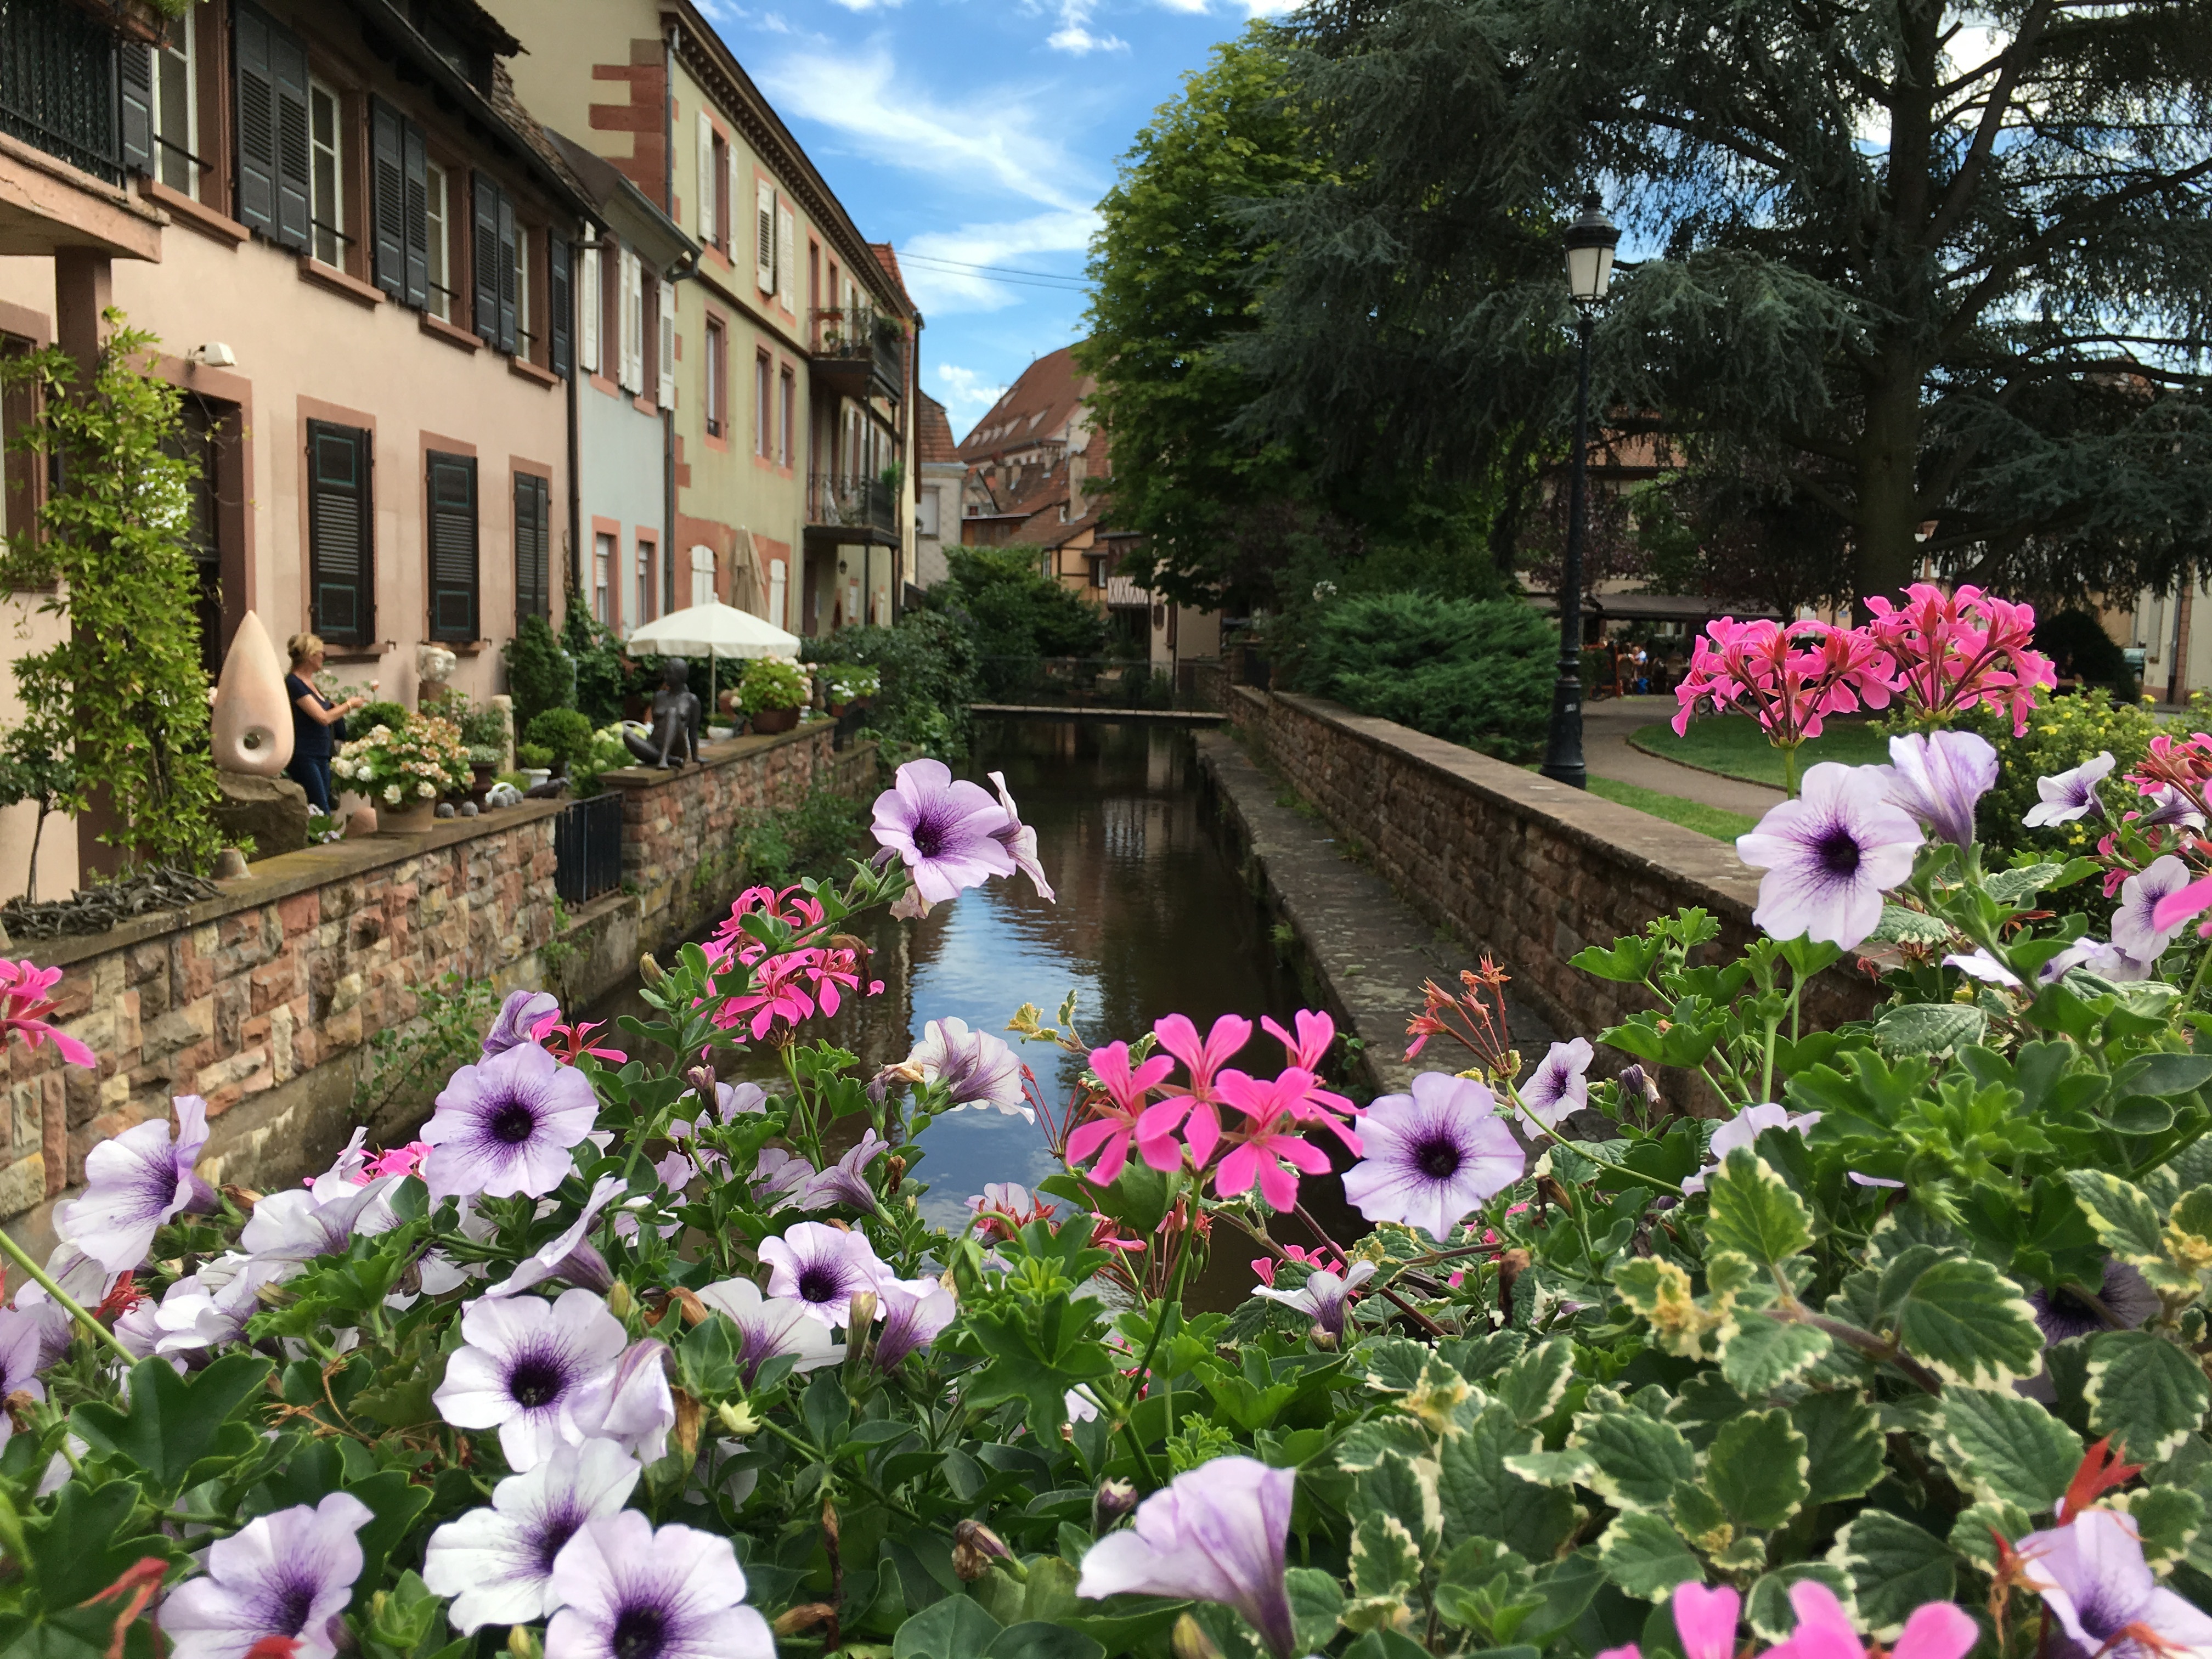
blossom, plant, lawn, flower, city, idyllic, backyard, romance, romantic, botany, garden, flora, waterway, flowers, old town, shrub, bach, yard, flowering plant, land plant